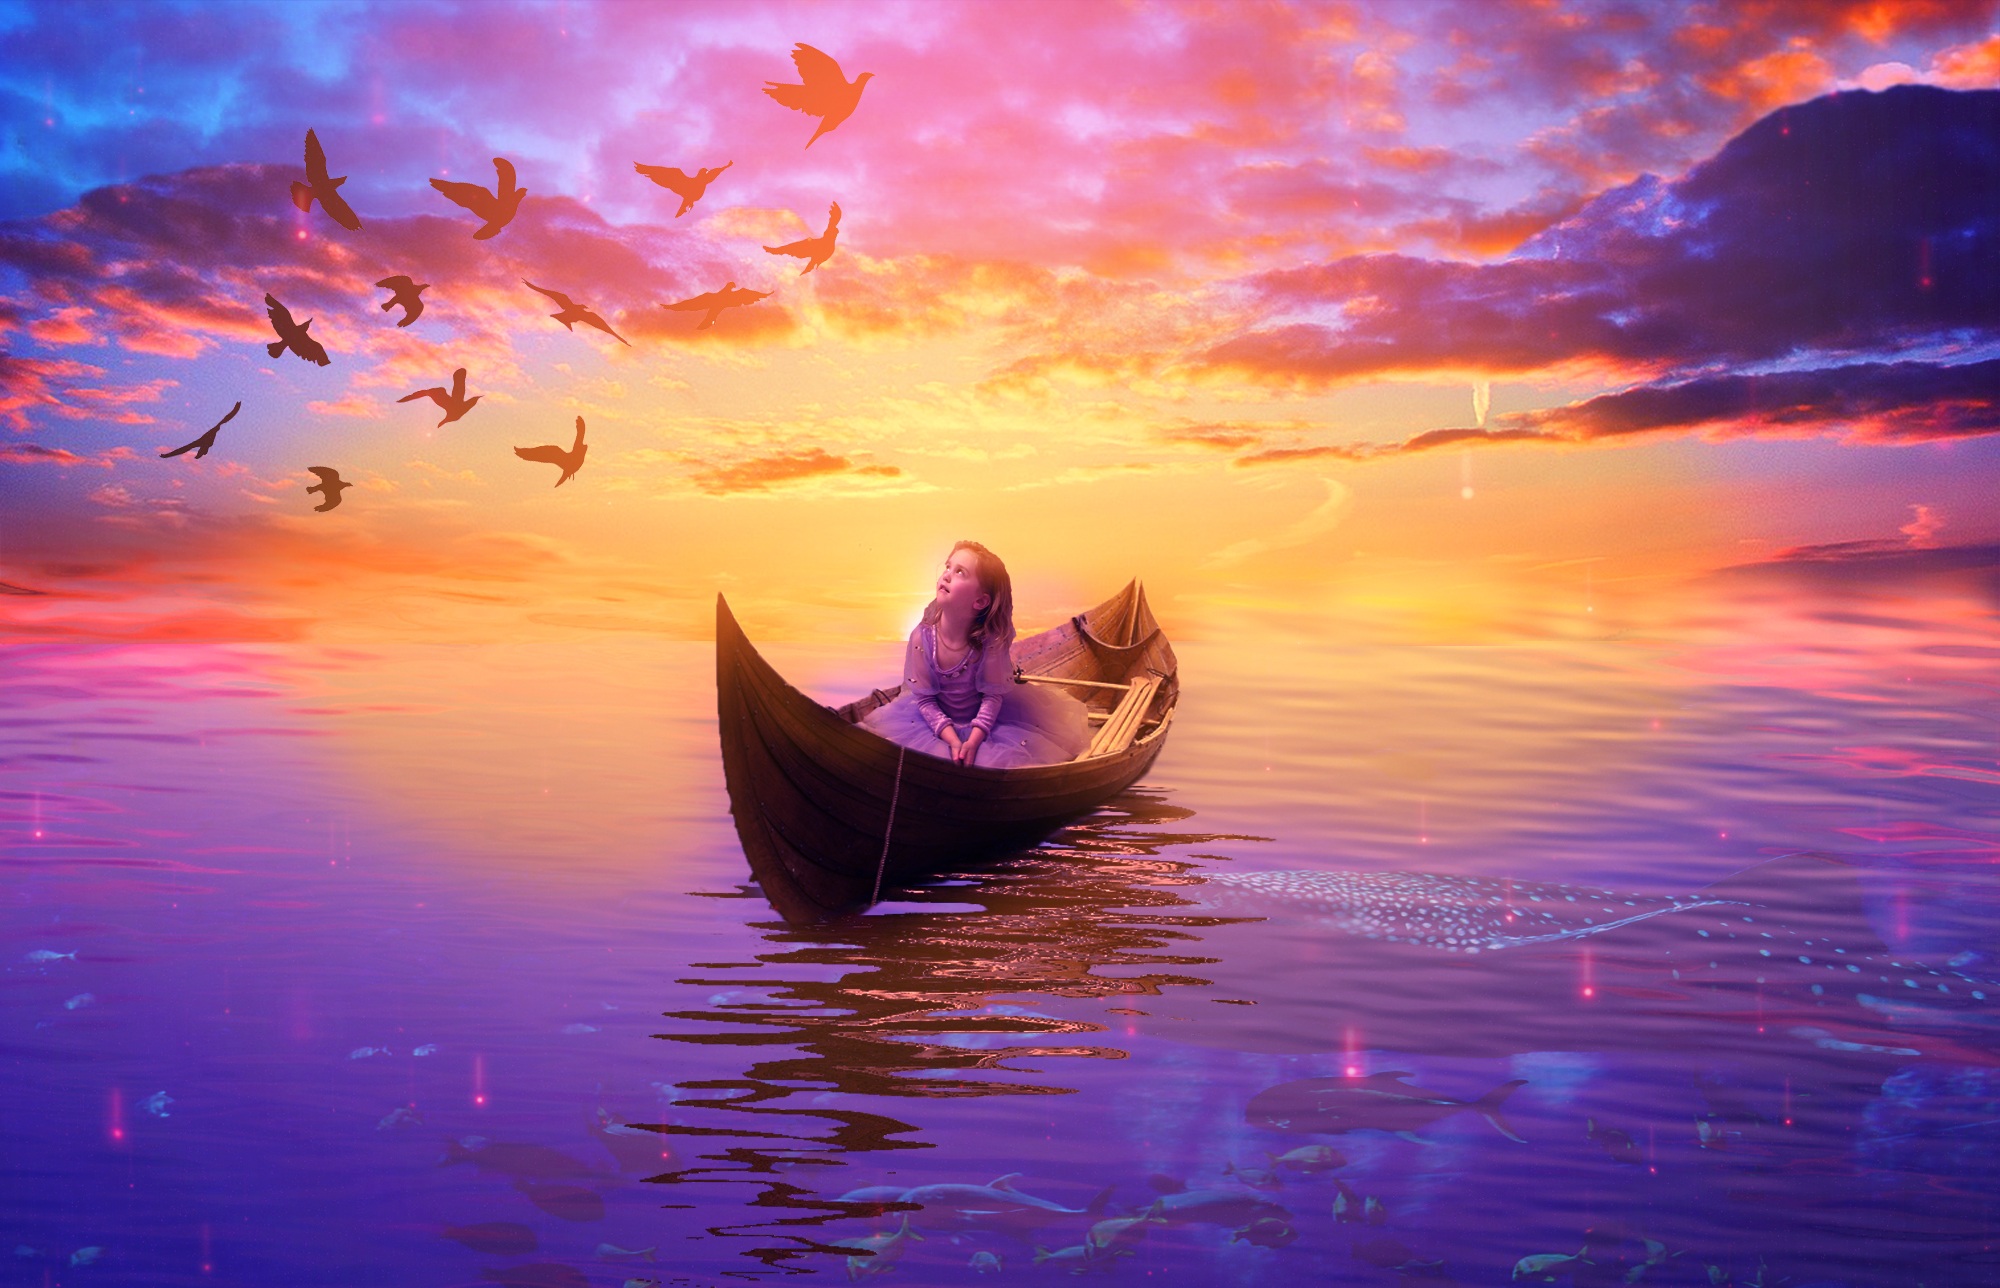
landscape, sea, water, ocean, horizon, bird, cloud, sky, girl, sunrise, sunset, sunlight, morning, wave, lake, dawn, travel, dusk, tranquility, evening, reflection, illustration, holidays, digital, mar, beauty, sol, eventide, tumblr, finale, computer wallpaper